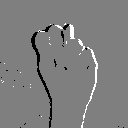
ASL letter: n